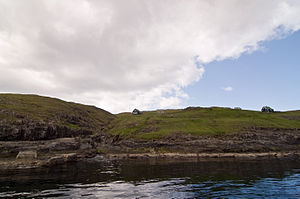
Slættanes
Set fra søsiden i 2008
Slættanes er en fraflyttet bygd længst mod nord på øen Vágar i det vestlige Færøerne. Slættanes blev grundlagt af Hendrik Thomasen i 1835, og har været affolket siden 1964. Bygden havde aldrig elektricitet eller vej til omverdenen, og al færdsel måtte derfor ske til fods via fjeldstier til Sandavágur, Sørvágur og Gásadalur, eller til søs. Trods den korte vej til Vestmanna, blev Slættanes betragtet som isoleret. Eneste regulære trafik til stedet var posttjenesten, Postverk Føroya, som først kom til fods, og senere via båd fra Vestmanna. På højden skal omtrent 70 personer have boet på Slættanes, fordelt på 12 huse. De tilbageværende husene benyttes nu som sommerboliger af tidligere beboere eller deres slægtninge.